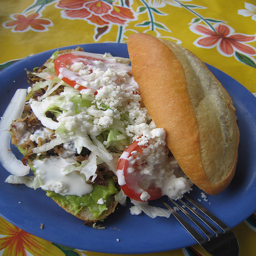
A plate filled with food and a roll.
A plate full of food and a long roll on a table.
Sandwich with lettuce, tomato, crumbled cheese on a hoagie roll.
A sandwich on a plate filled with cheese and vegetables.
A salad and roll are on a plate.